Atami Jinsha Tetsudo

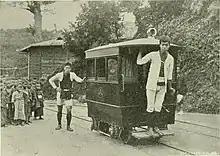
Handcar around 1900

The Atami Jinsha Tetsudo (Jap. for "Atami man(powered) vehicle railway") was a long manpowerered narrow gauge railway in the province of Izu, Japan which was operated around 1900.